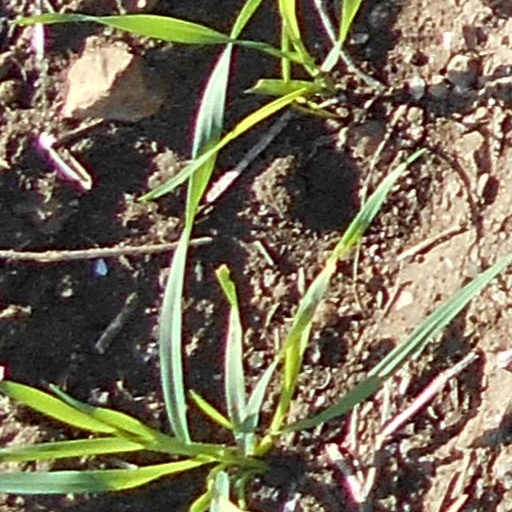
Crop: wheat